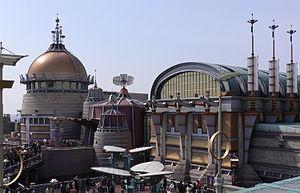
Nemo and Friends SeaRider est un cinéma dynamique, de type simulateur de vol mais utilisé pour naviguer sous l'océan, ouverte le 12 mai 2017. C'est la dernière version du système utilisé pour Star Tours ou Body Wars. L'attraction utilisant le même concept que Body Wars simule une réduction des passagers pour découvrir le monde à une autre échelle, mais au lieu du corps humain c'est le thème du film Le Monde de Nemo. Elle remplace l'attraction StormRider fermée un an plus tôt le 17 mai 2016.
StormRider était un cinéma dynamique, de type simulateur de vol. C'est la dernière version du système utilisé pour Star Tours. Il a été remplacé par l'attraction Nemo and Friends SeaRider utilisant la même technologie mais le thème du film Le Monde de Nemo, ouverte le 12 mai 2017.
China Dinosaurs Park